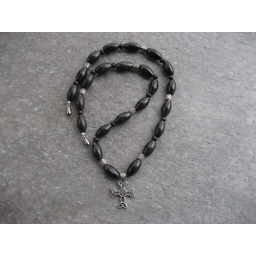
Pewter cross surrounded by blackstone oval beads, black wood beads and silver plated spacers. Strong silver plated magnetic clasp.